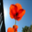
Label: poppy